Bona (film)

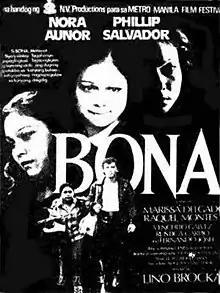
Official poster of the film for the 1980 Metro Manila Film Festival

Bona is a 1980 Filipino drama film directed by Lino Brocka from a story and screenplay written by Cenen Ramones. Starring Nora Aunor as the title character, the film tells the story of a young girl infatuated with a bit actor, played by Phillip Salvador. Aunor also produced the film through her production company, NV Productions.